Jakob Christoph Heer

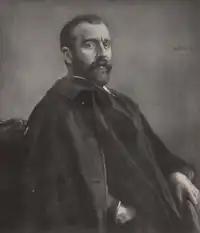
Jakob Christoph Heer, portrait by Caspar Ritter (c. 1909)

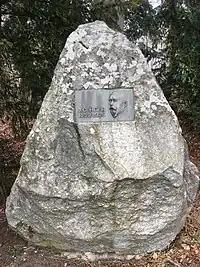
His commemorative stone in Winterthur

Jakob Christoph Heer (17 July 1859, Winterthur – 20 August 1925, Zürich) was a Swiss novelist and travel writer.